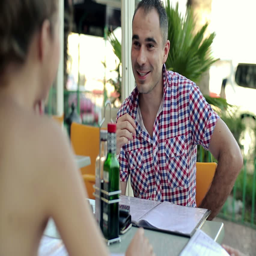
couple talking by the table in outdoor restaurant